July 2000 lunar eclipse

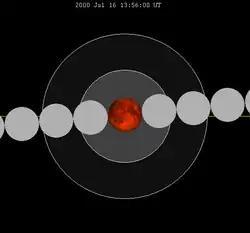
Hourly motion shown right to left

A total lunar eclipse occurred at the Moon’s descending node of orbit on Sunday, July 16, 2000, with an umbral magnitude of 1.7684. It was a central lunar eclipse, in which part of the Moon passed through the center of the Earth's shadow. A lunar eclipse occurs when the Moon moves into the Earth's shadow, causing the Moon to be darkened. A total lunar eclipse occurs when the Moon's near side entirely passes into the Earth's umbral shadow. Unlike a solar eclipse, which can only be viewed from a relatively small area of the world, a lunar eclipse may be viewed from anywhere on the night side of Earth. A total lunar eclipse can last up to nearly two hours, while a total solar eclipse lasts only a few minutes at any given place, because the Moon's shadow is smaller. Occurring about 1.1 days after apogee (on July 15, 2000, at 11:30 UTC), the Moon's apparent diameter was smaller.